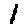
Label: 1